Hadrosauridae

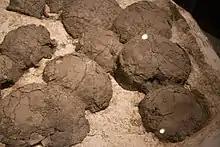
Eggs of the species "Hypacrosaurus stebingeri"

As with previous studies, EQ values were investigated, although a wider number range was given to account for uncertainty in brain and body mass. The range for the adult "Hypacrosaurus" was 2.3 to 3.7; the lowest end of this range was still higher than modern reptiles and most non-maniraptoran dinosaurs (nearly all having EQs below two), but fell well short of maniraptorans themselves, which had quotients higher than four. The size of the cerebral hemispheres was, for the first time, remarked upon. It was found to taking up around 43% of endocranial volume (not considering olfactory bulbs) in ROM 702. This is comparable to their size in saurolophine hadrosaurs, but far larger than in any ornithischians outside of Hadrosauriformes, and all large saurischian dinosaurs; maniraptors "Conchoraptor" and "Archaeopteryx", an early bird, had very similar proportions. This lends further support to the idea of complex behaviours and relatively high intelligence, for non-avian dinosaurs, in hadrosaurids.